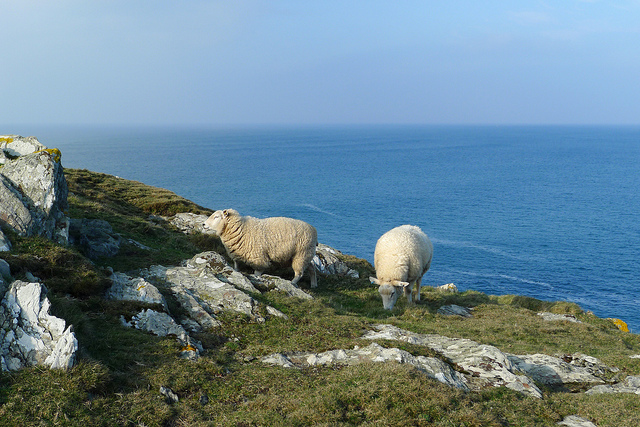
user: Given an image and a question. Answer the question in a short answer. Question: Why are these animals here? Short Answer:
assistant: eat